Type B ship

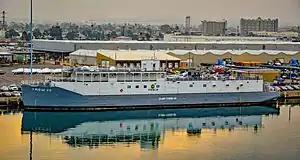
Yard Repair Berthing and Messing, YRBM-20 at San Diego Naval Base (built in 1945)

Yard Repair Berthing and Messing (barracks ships) are repair barges type TR, YR, YRB, YRBM, YRDH, YRDM, YRR, LBE built in 1944 for World War II. Repair Barges were self-sustaining, 530 tons and 153 feet long. They had a beam of 36 feet and a draft of 6 feet. Repair barges had a machine shop and living quarters. They repaired small boats and craft. The barge had generators, a distilling plant, an air compressor, and a steam boiler. The living space had berths and a mess hall to support a crew of 48 men.